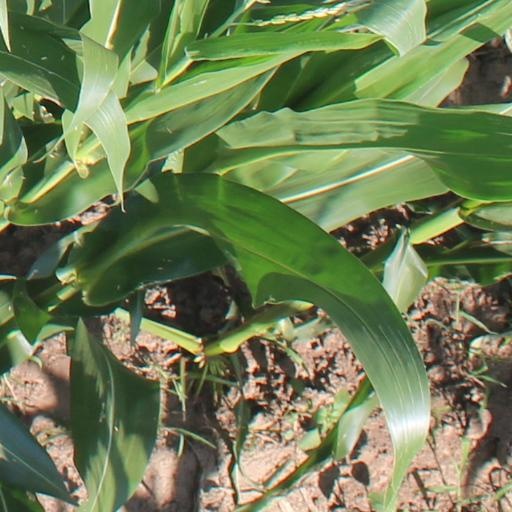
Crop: maize; corn